Belisarius

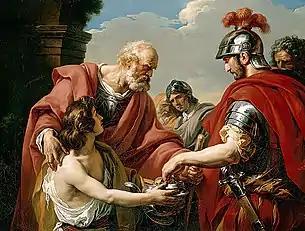
"Bélisaire", by François-André Vincent (1776). Belisarius, blinded, a beggar, is recognised by one of his former soldiers.

According to a story that gained popularity centuries after his death, Justinian is said to have ordered Belisarius' eyes to be put out, and reduced him to the status of a homeless beggar near the Pincian Gate of Rome, condemned to asking passers-by to "give an obolus to Belisarius", before pardoning him. Philip Stanhope, a 19th-century British philologist who wrote "Life of Belisarius", believed the story to be true, based on his review of the available primary sources. However, most modern scholars believe the story to be apocryphal.